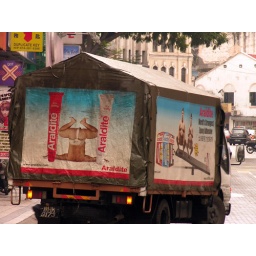
Strange sign on truck in Kuala Lumpur.